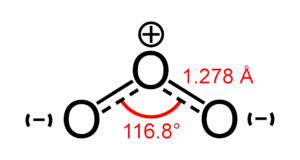
L'ozone, ou trioxygène, est une substance de formule chimique O₃ : ses molécules sont triatomiques, formées de trois atomes d'oxygène. L'ozone est ainsi une variété allotropique de l'oxygène, mais bien moins stable que le dioxygène O₂, en lequel il tend naturellement à se décomposer. Il se liquéfie à 161,3 K sous forme d'un liquide bleu foncé et se solidifie à 80,7 K en un solide pourpre. À température ambiante, c'est un gaz bleu pâle, voire incolore, qui se démarque par son odeur. L'ozone atteint son point critique à 5 460 kPa et −12,05 °C.